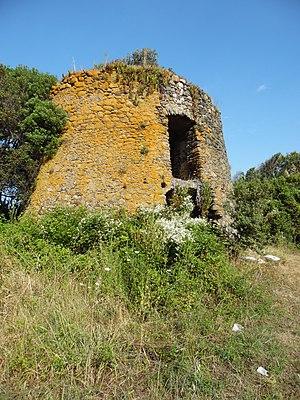
San Giuliano, Corse - Torra Fiorentine, tour génoise construite vers 1580, en ruines. Object location42°
La tour de Fiorentina ou Fiorentine est située sur la commune de San-Giuliano, en plaine orientale, dans le département français de la Haute-Corse.
Cette liste recense 83 tours génoises de Corse, soit 36 en Corse-du-Sud et 47 en Haute-Corse. Celles-ci sont présentées dans le sens horaire, en fonction de leur implantation, sur le littoral ou pas, depuis l'extrémité Nord de l'île. N'ont été retenues que les tours portées sur les cartes IGN, y compris celles qui sont aujourd'hui ruinées.
San-Giuliano est une commune française située dans la circonscription administrative départementale de la Haute-Corse et la Collectivité de Corse.